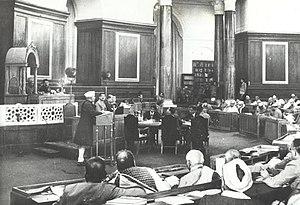
L'Assemblée constituante du Pakistan est l'organe parlementaire placé à la tête du pouvoir législatif du Pakistan au moment de la création de ce pays le 14 août 1947. Chargée de rédiger une constitution, elle a aussi le pouvoir de voter les lois et de contrôler l'action du gouvernement. Durant une période transitoire, le pays reste régi par les lois constitutionnelles issues du Government of India Act de 1935 et de la loi sur l'indépendance indienne de 1947 ; il conserve notamment le statut de dominion britannique jusqu'à la mise en place de la république par la constitution de 1956.